Jász–Nagykun–Szolnok County

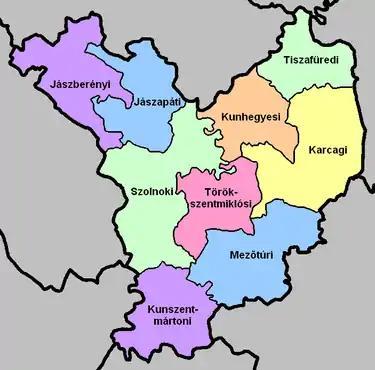
District of Jász–Nagykun–Szolnok County

As of 2012, Jász–Nagykun–Szolnok County has a dense network of public roads, totalling in length of which are primary and are secondary. There are of county and communal roads and are covered with light road surfaces.